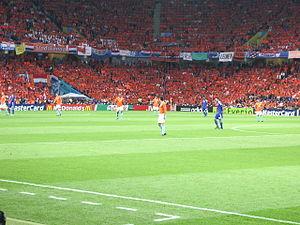
L'Équipe de France de football participe en 2008 à l'Euro 2008 en Autriche et en Suisse au mois de juin 2008 et participe aux qualifications pour le Mondial 2010. L'équipe de France est entraînée par Raymond Domenech.
Résultats détaillés du groupe C du Championnat d'Europe de football 2008.